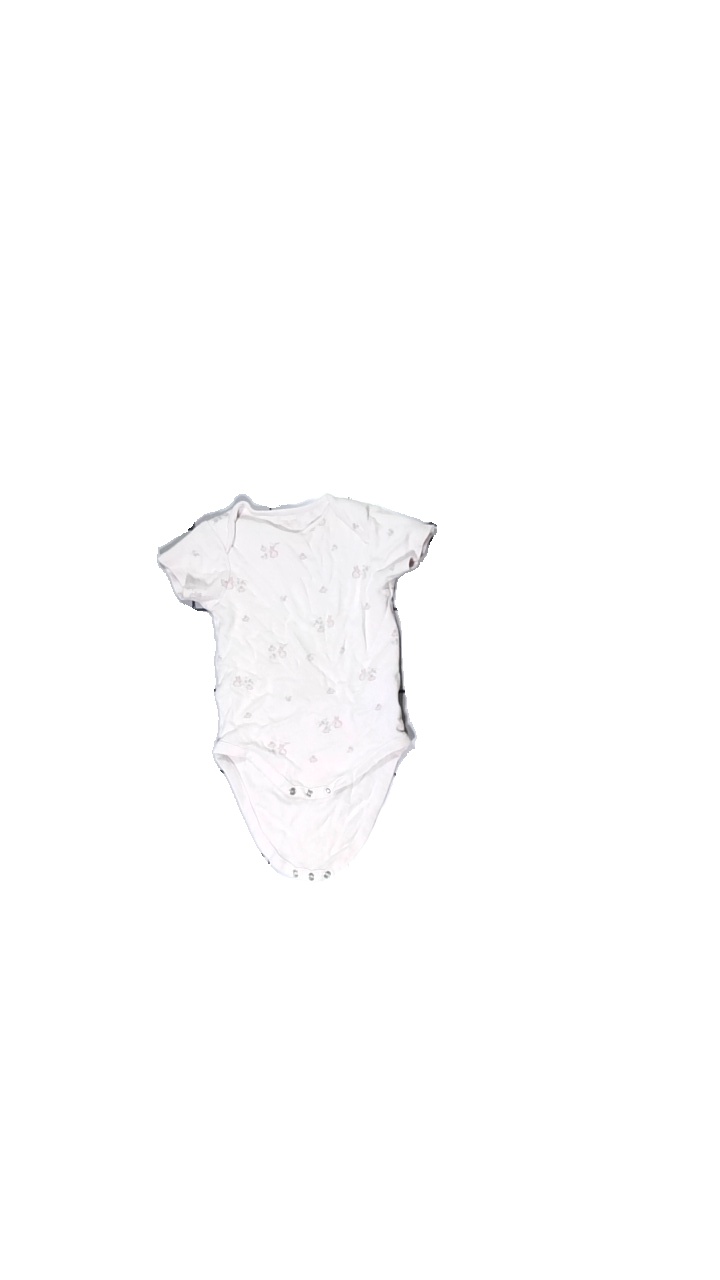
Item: Top (Children)
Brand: Next Baby
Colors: Pink, Green
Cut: Regular
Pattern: Floral print
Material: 100% Cotton
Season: All
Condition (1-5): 2
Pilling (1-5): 4
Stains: Minor
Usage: Recycle
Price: <50